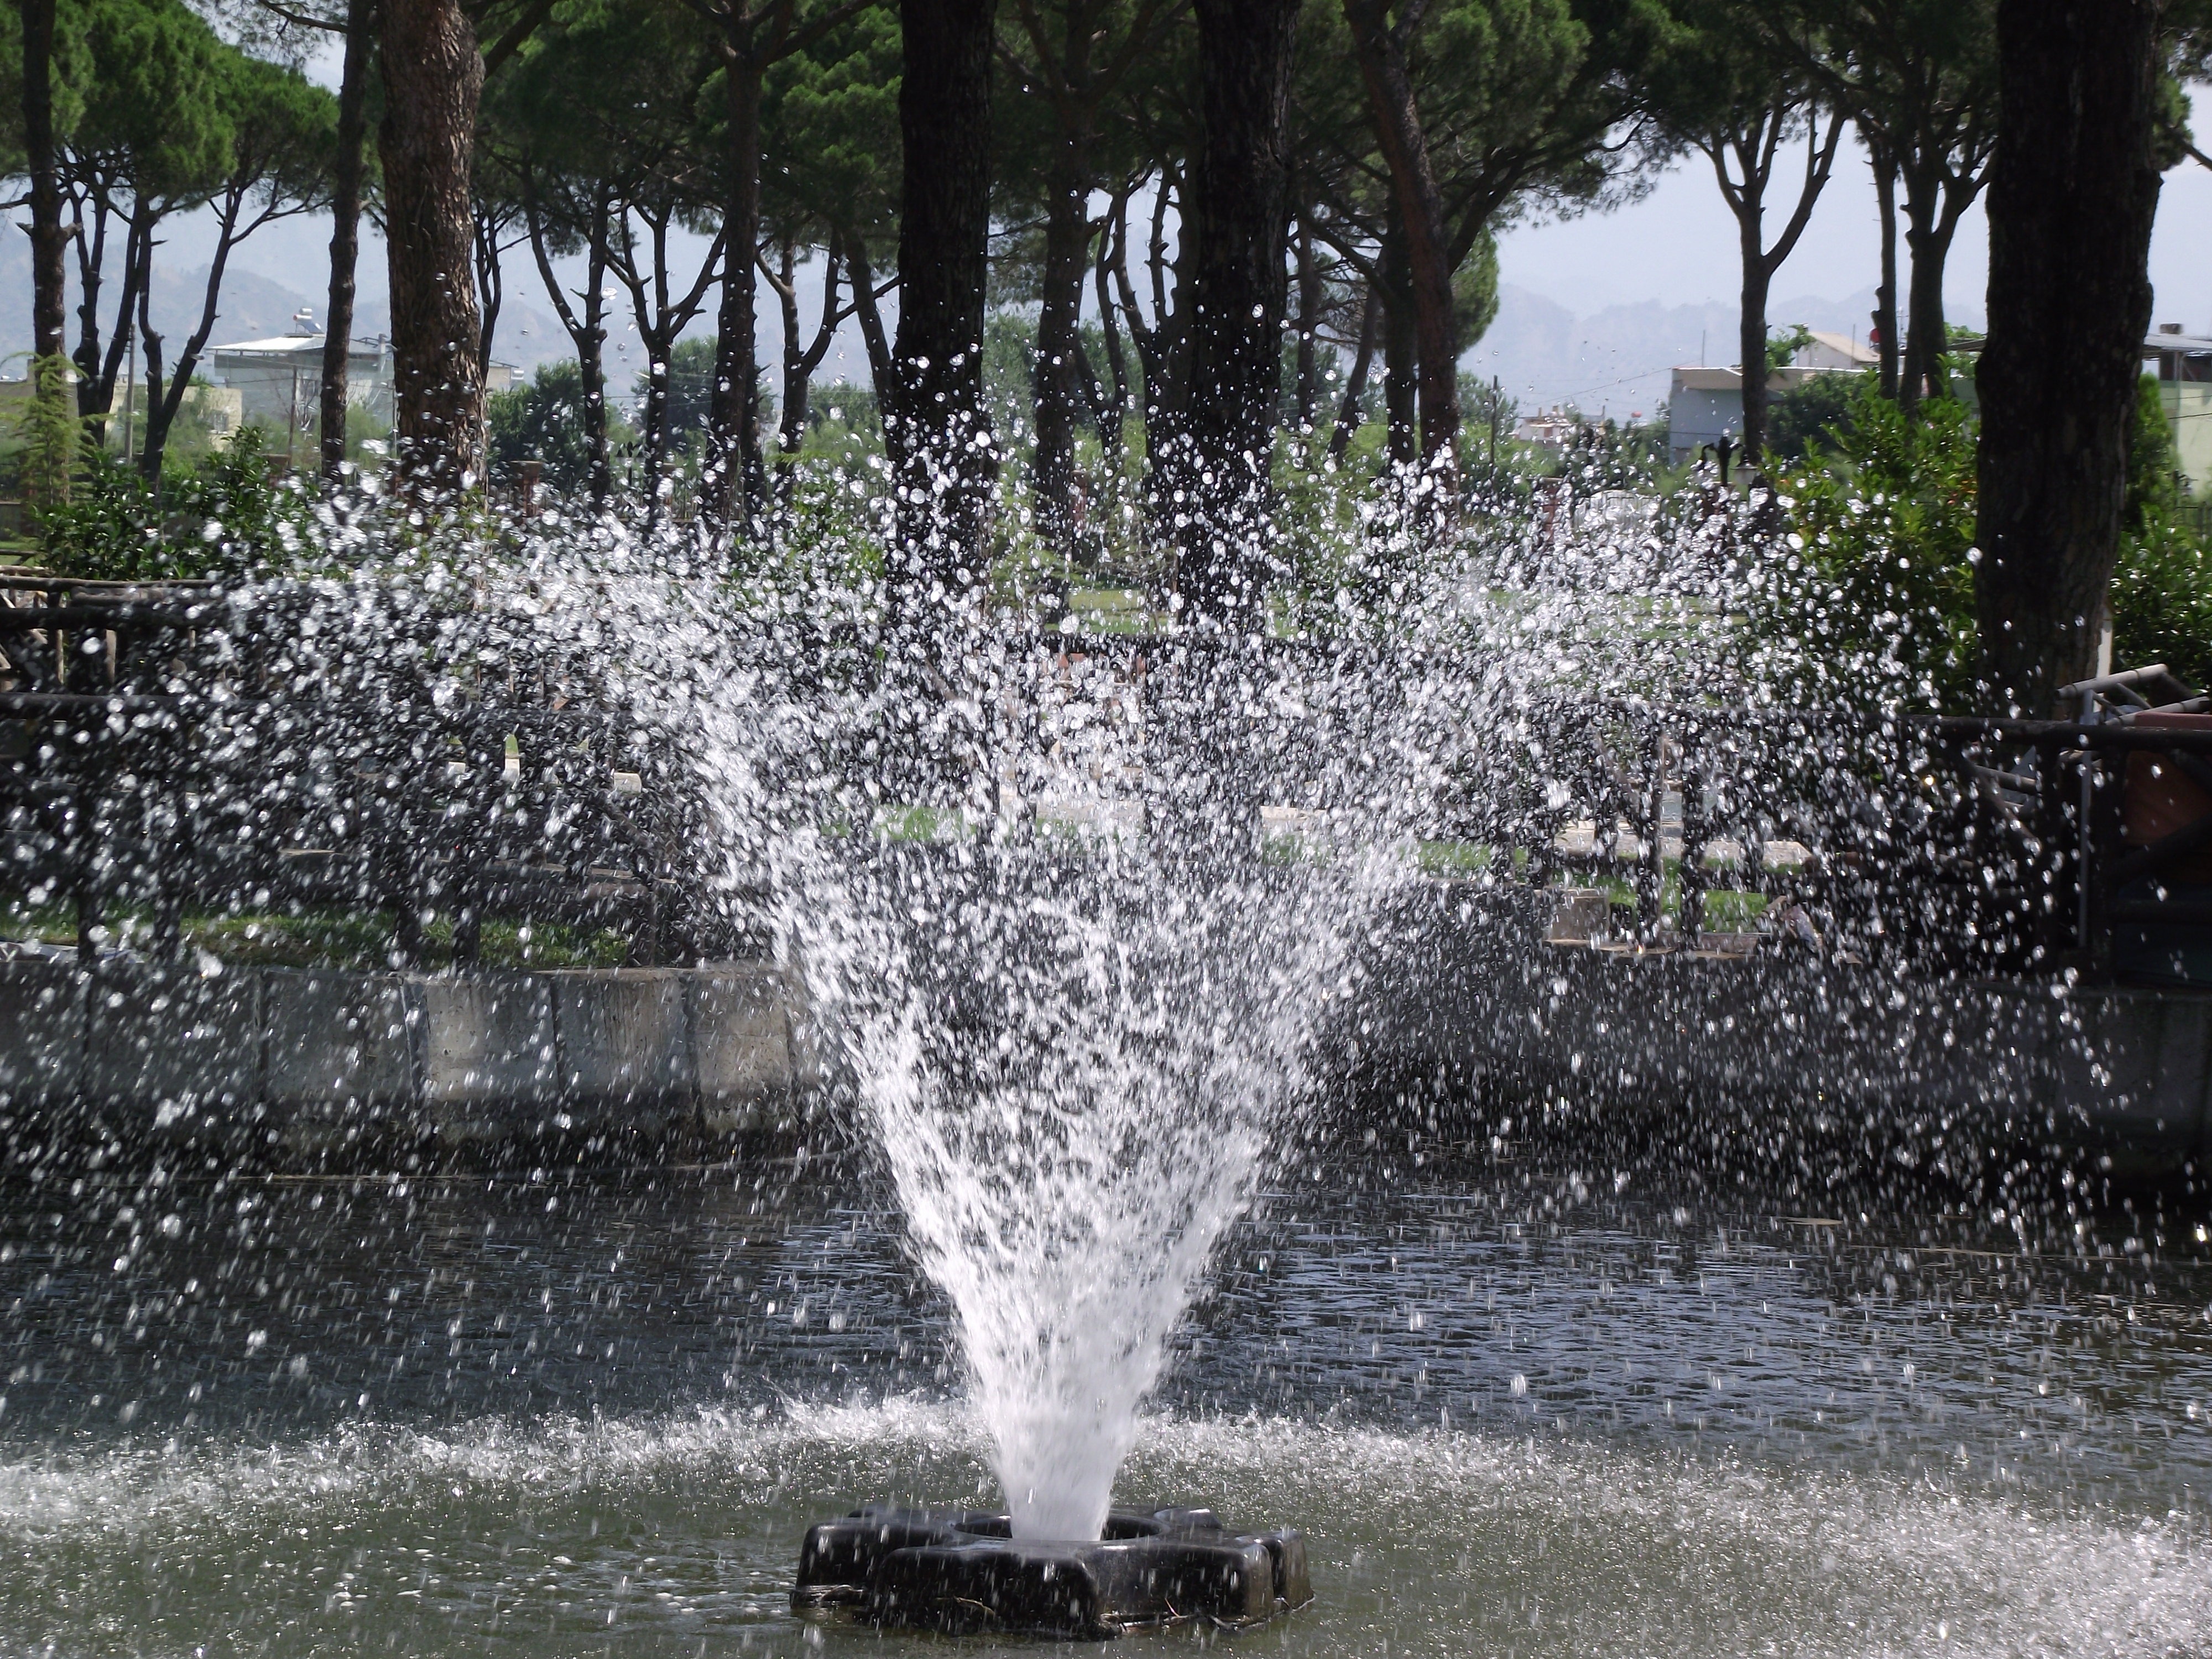
tree, water, travel, pool, pond, weather, garden, fountain, water feature